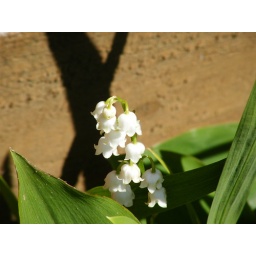
One of eighteen photos of plants and flowers from my garden in Kirkcaldy, Scotland. Taken in the middle of May 2009.